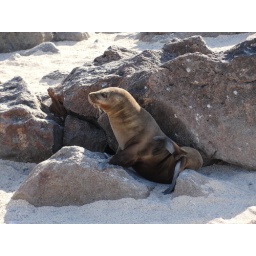
This sea lion cub waited along the trail near our landing site.